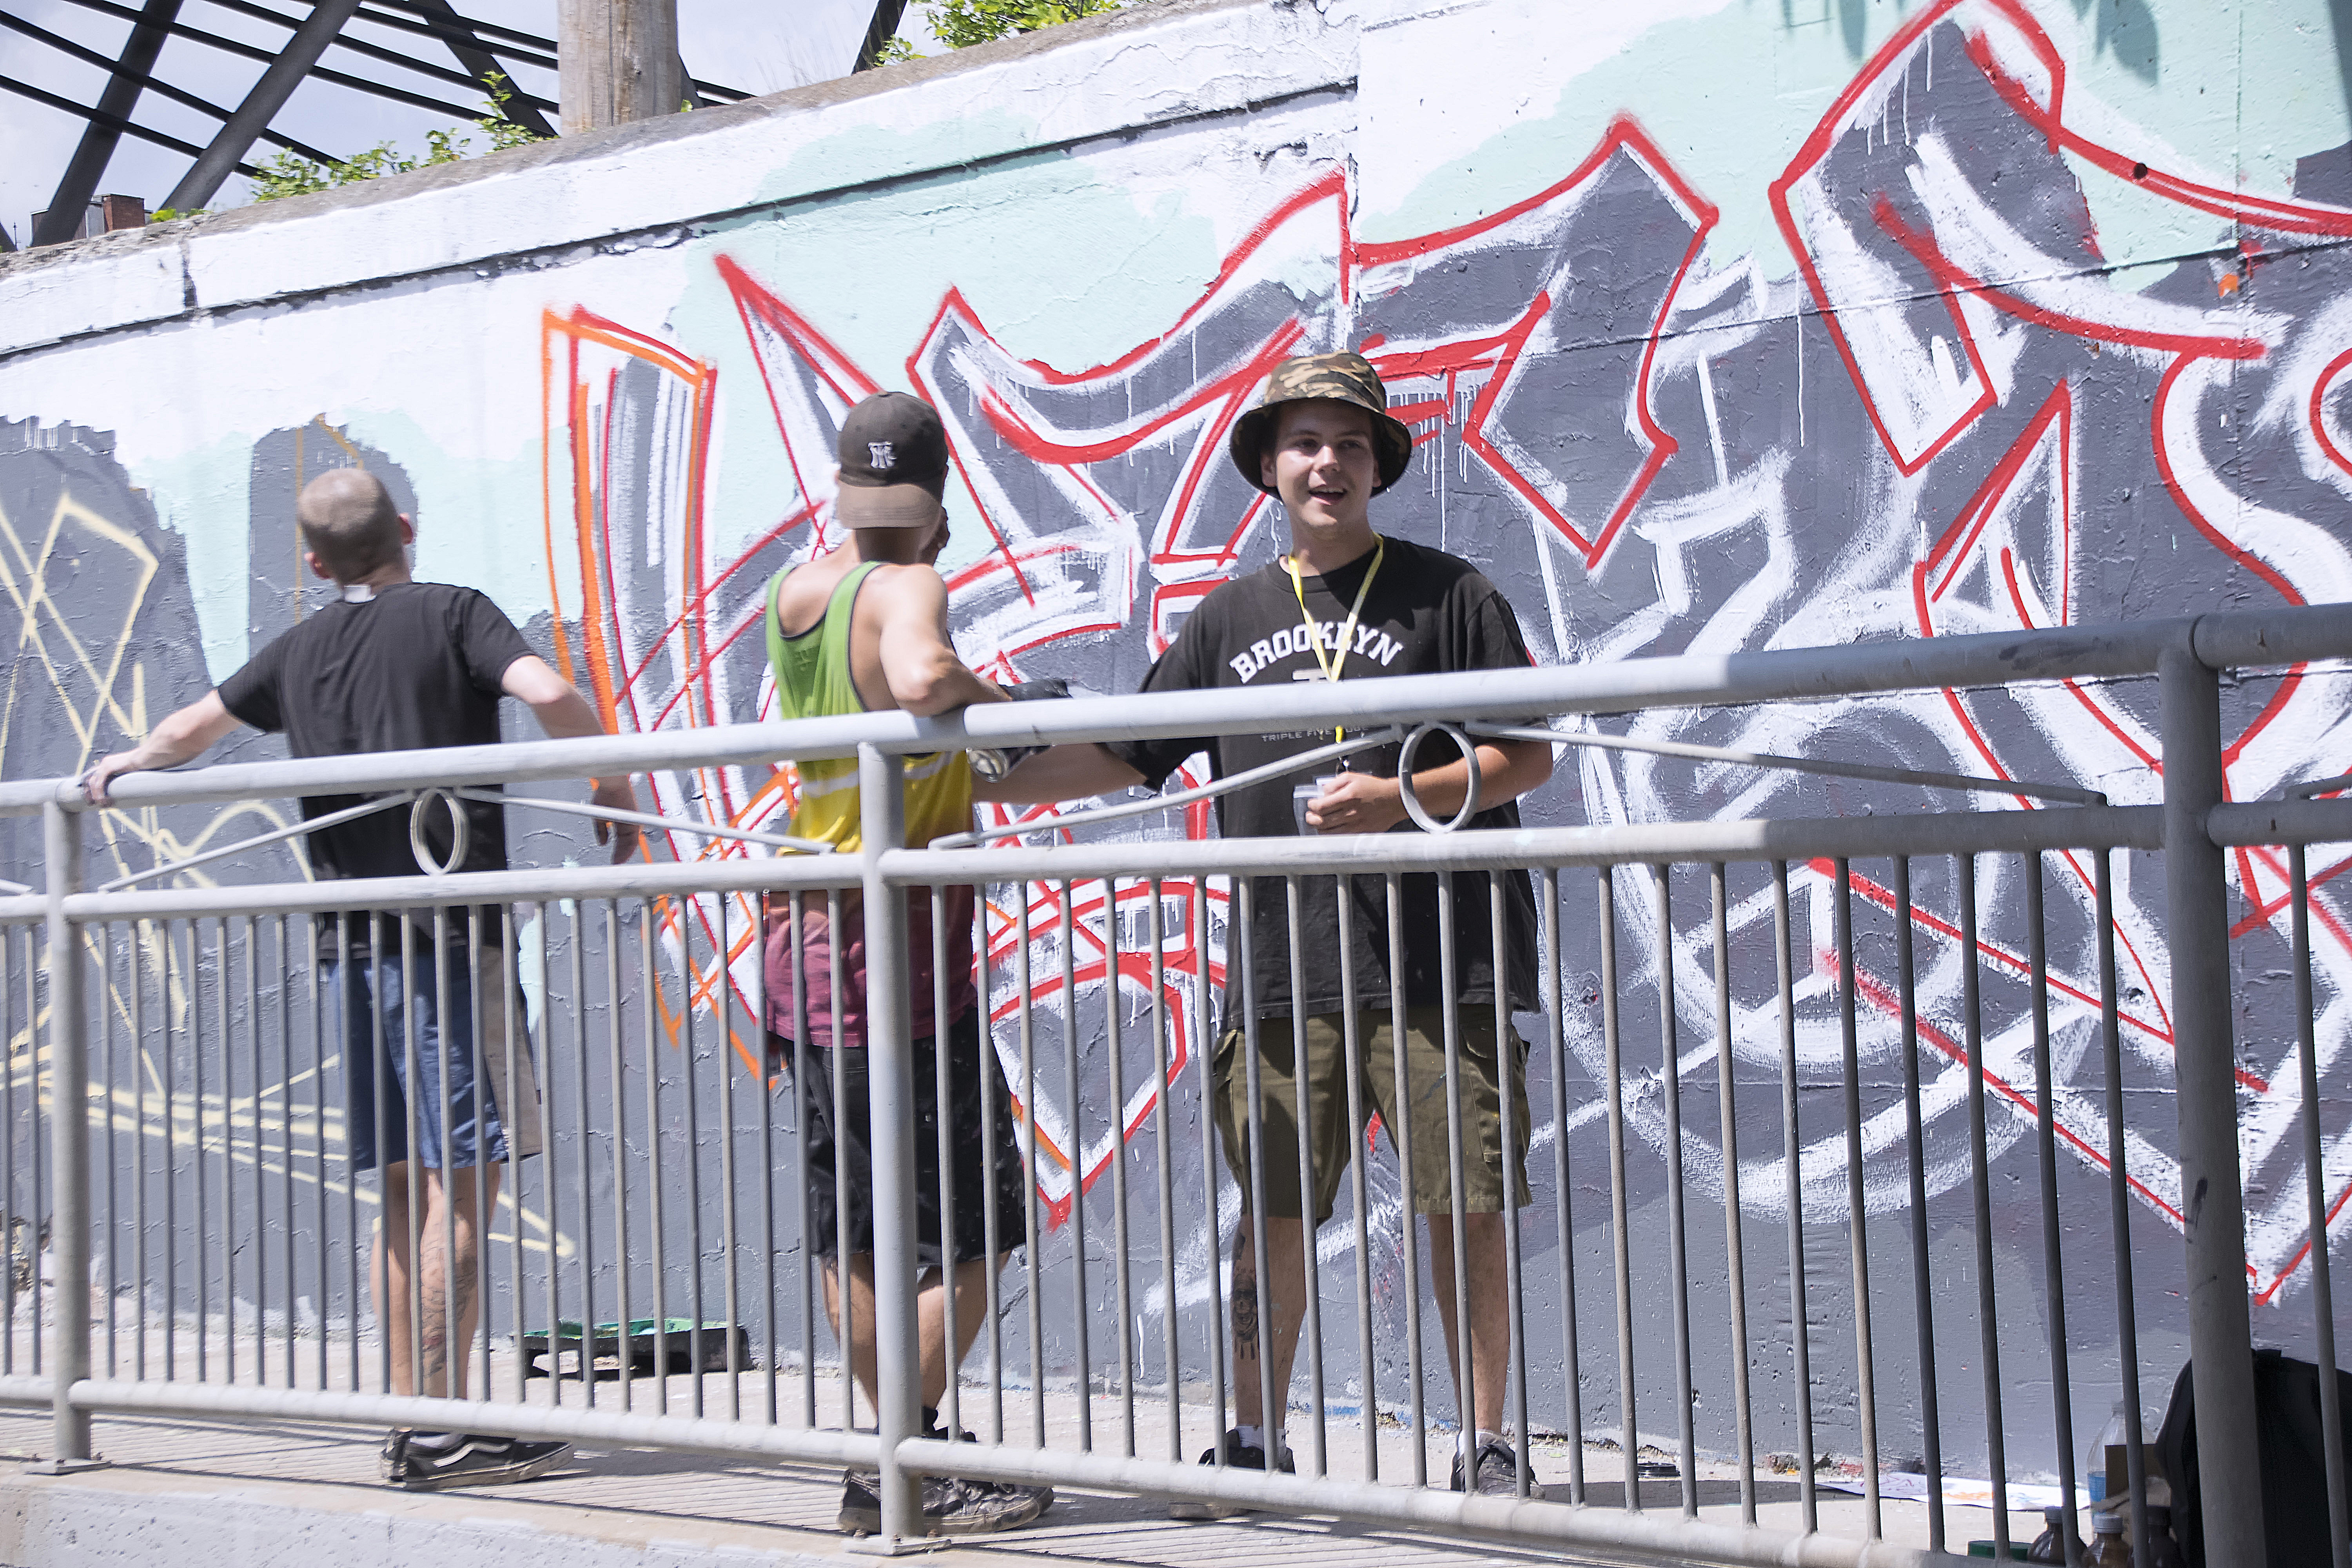
urban, graffiti, art, canada, mural, quebec, sherbrooke, urbain, amalgam, urban area